Wrexham County Borough

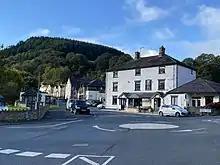
Glyn Ceiriog in the county borough's south-west.

Clywedog Trail spans for along the River Clywedog, from the Minera Lead Mines to King's Mills. Offa's Dyke Path passes through the county borough.